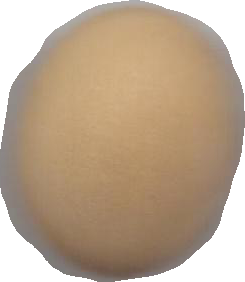
Variety: Dega